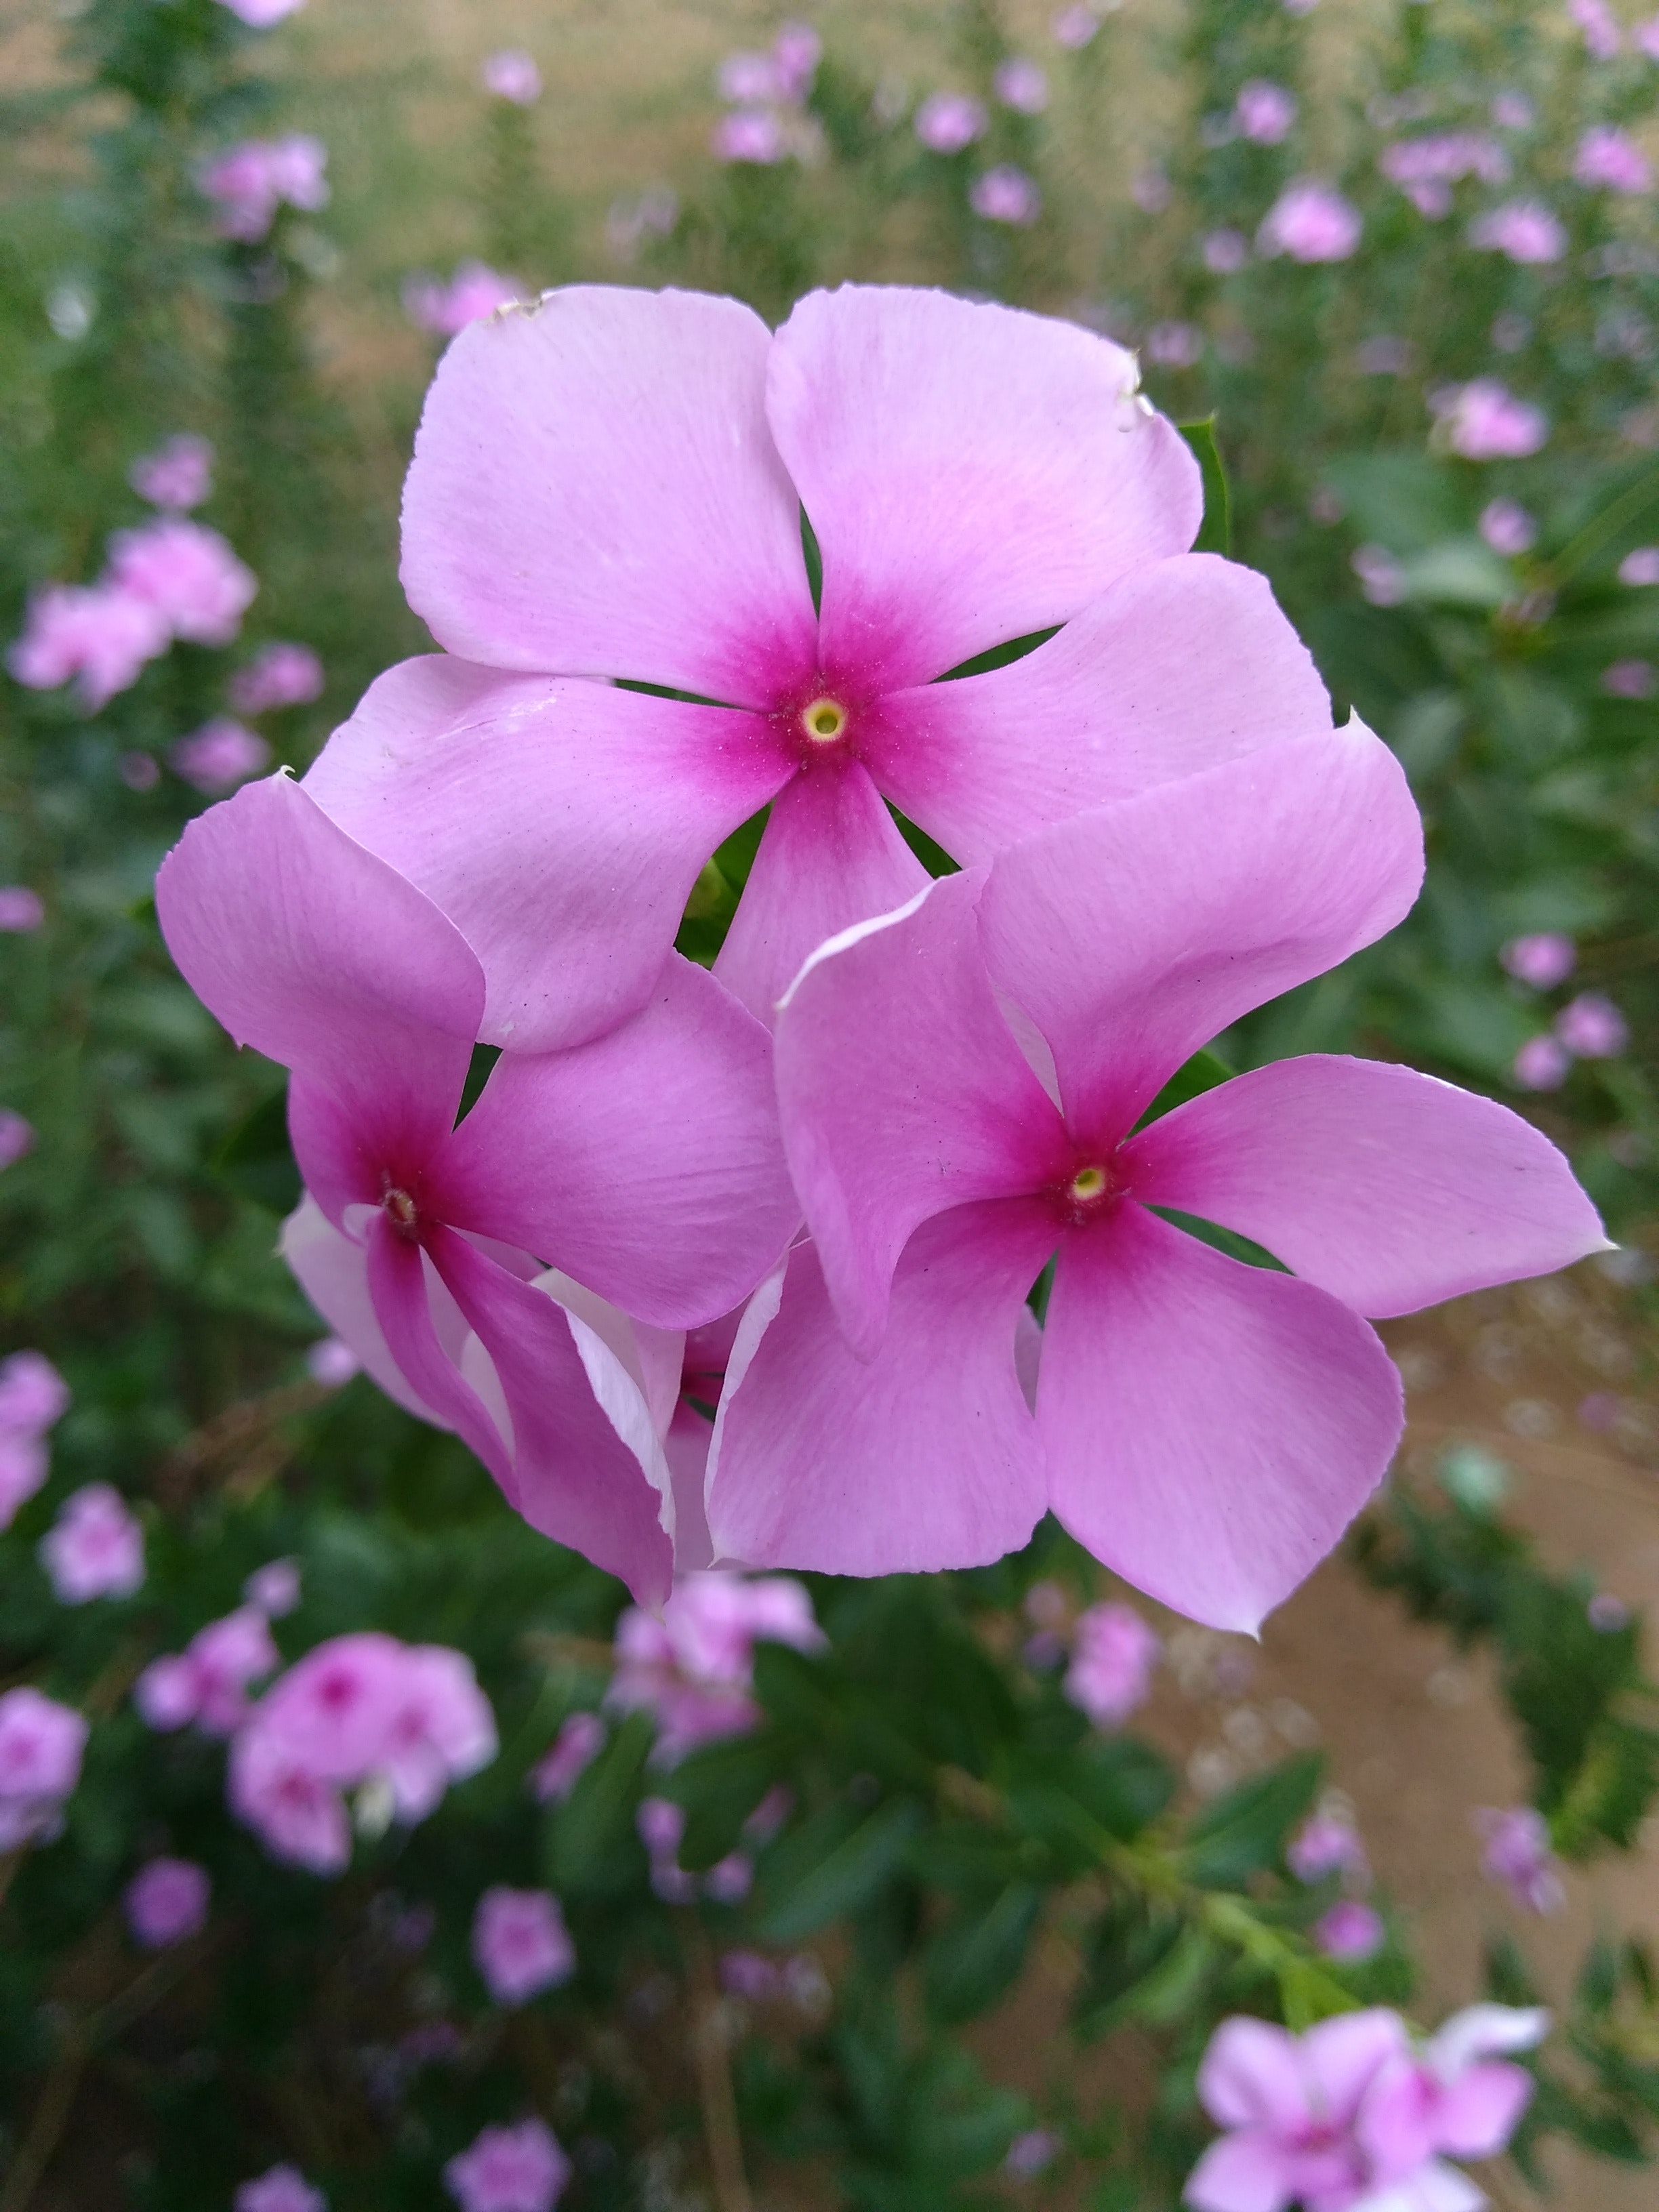
flower, flowering plant, petal, pink, garden phlox, plant, purple, botany, Dame s rocket, wildflower, annual plant, geranium, dianthus, pink family, impatiens, melastome family, wallflower, verbena, verbena family, perennial plant, herbaceous plant, geraniaceae